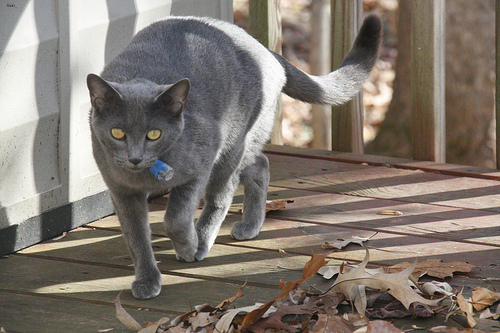
Breed: russian blue